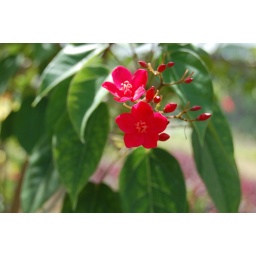
Little red flower in La Mesa Ecopark